John XIV of Constantinople

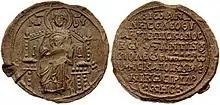
Seal of John XIV of Constantinople

John XIV of Constantinople, surnamed "Kalekas" (– 29 December 1347), was the Ecumenical Patriarch of Constantinople from 1334 to 1347. He was an anti-hesychast and opponent of Gregory Palamas. He was an active participant in the Byzantine civil war of 1341–1347 as a member of the regency for Emperor John V Palaiologos, against Emperor John VI Kantakouzenos.